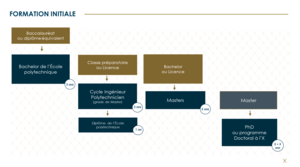
L'École polytechnique, couramment appelée Polytechnique et surnommée en France l'« X », est l'une des 205 écoles d'ingénieurs françaises accréditées au 1ᵉʳ septembre 2019 à délivrer un diplôme d'ingénieur.